Hamaguchi Osachi

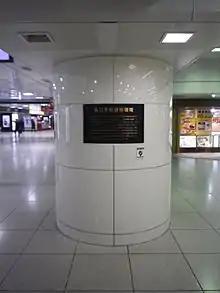
Plaque at Tokyo Station commemorating the shooting of Osachi Hamaguchi

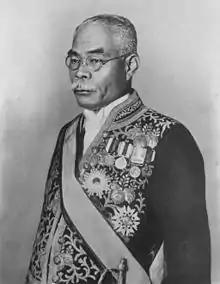
Hamaguchi in diplomatic dress

Hamaguchi's initial popularity quickly waned, and he fell victim to an assassination attempt on 14 November 1930 when he was shot inside Tokyo Station by Tomeo Sagôya, a member of the "Aikokusha" ultranationalist secret society. (Nine years earlier another Prime Minister, Hara Takashi, had been assassinated near the same place.) The head of the "Aikoku-sha" was "Seiyūkai" politician Ogawa Heikichi. The wounds kept Hamaguchi hospitalized for several months.